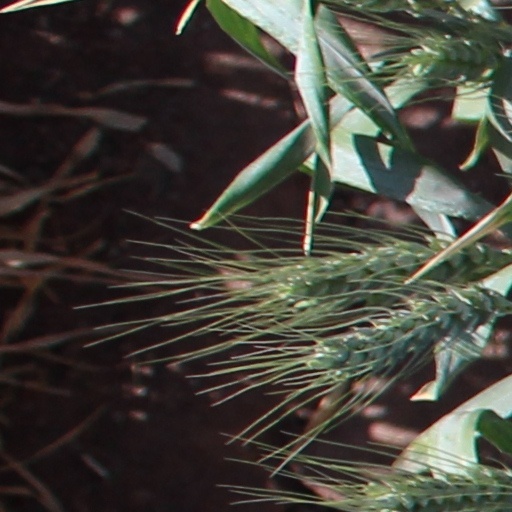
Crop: wheat